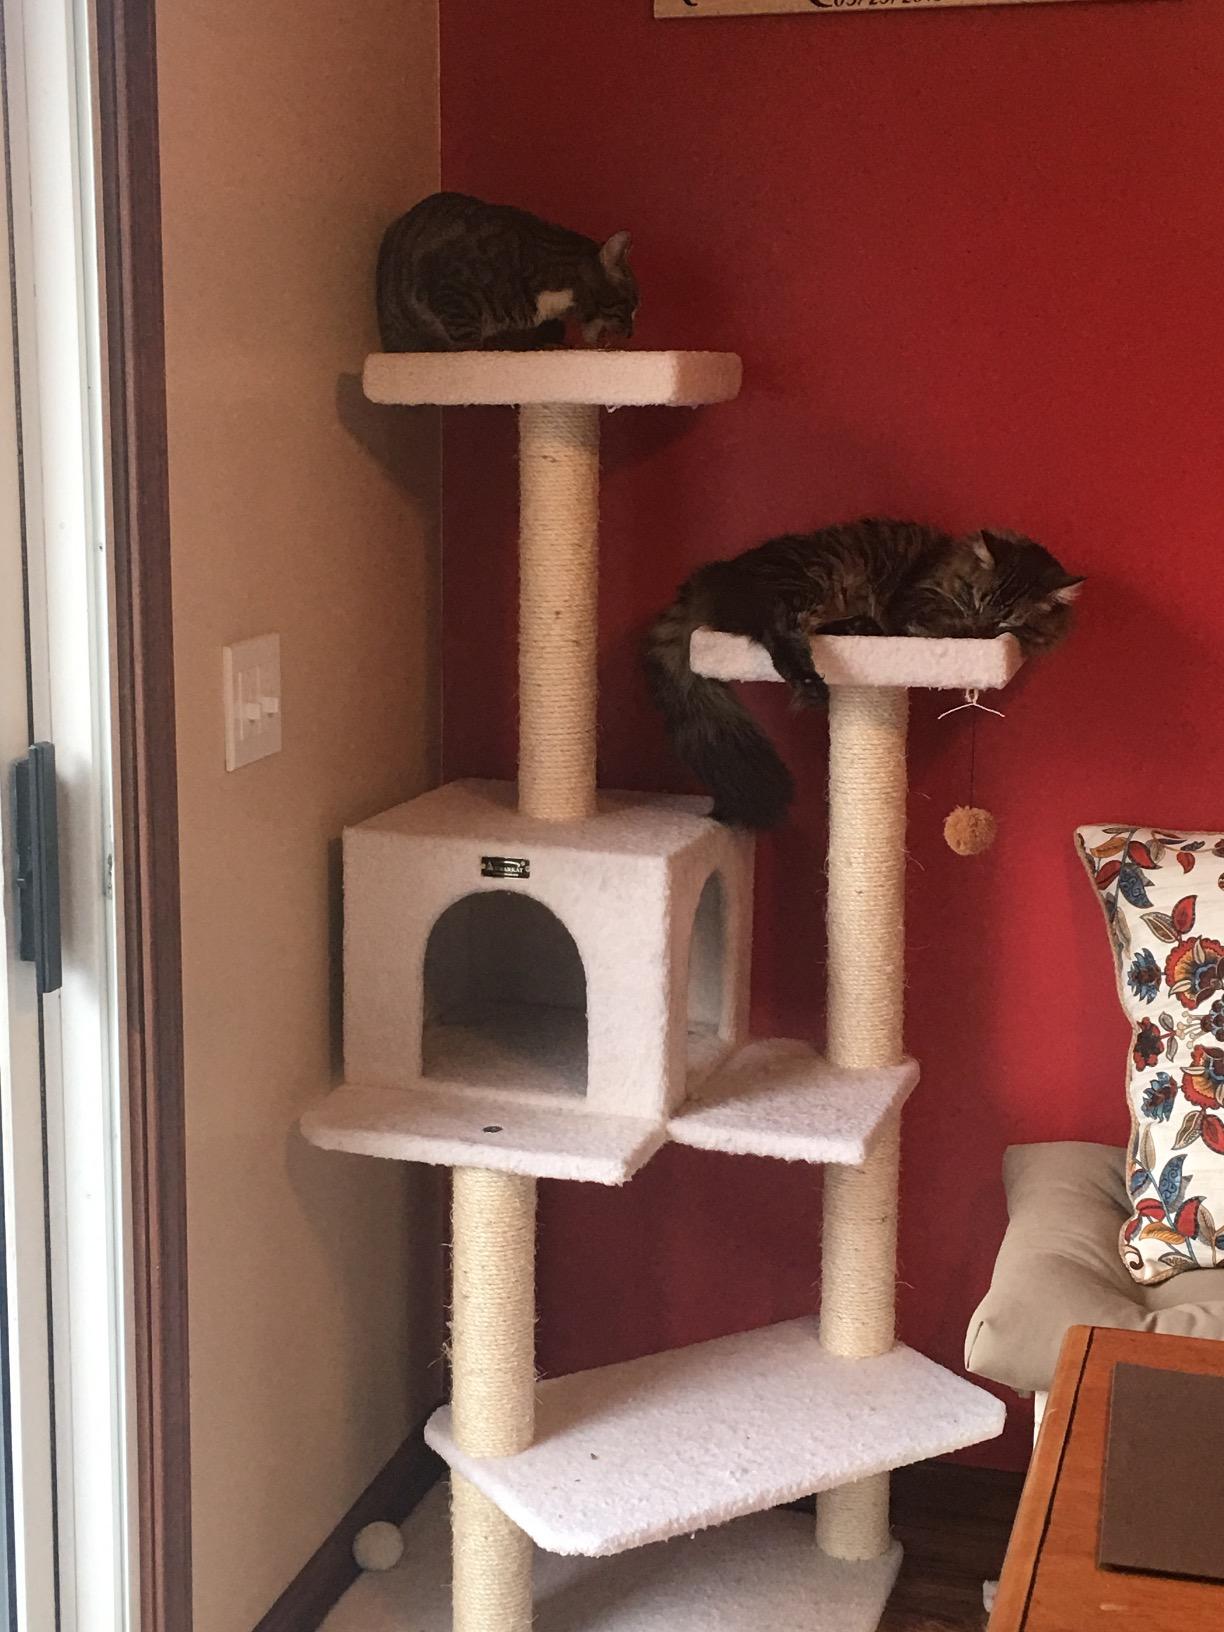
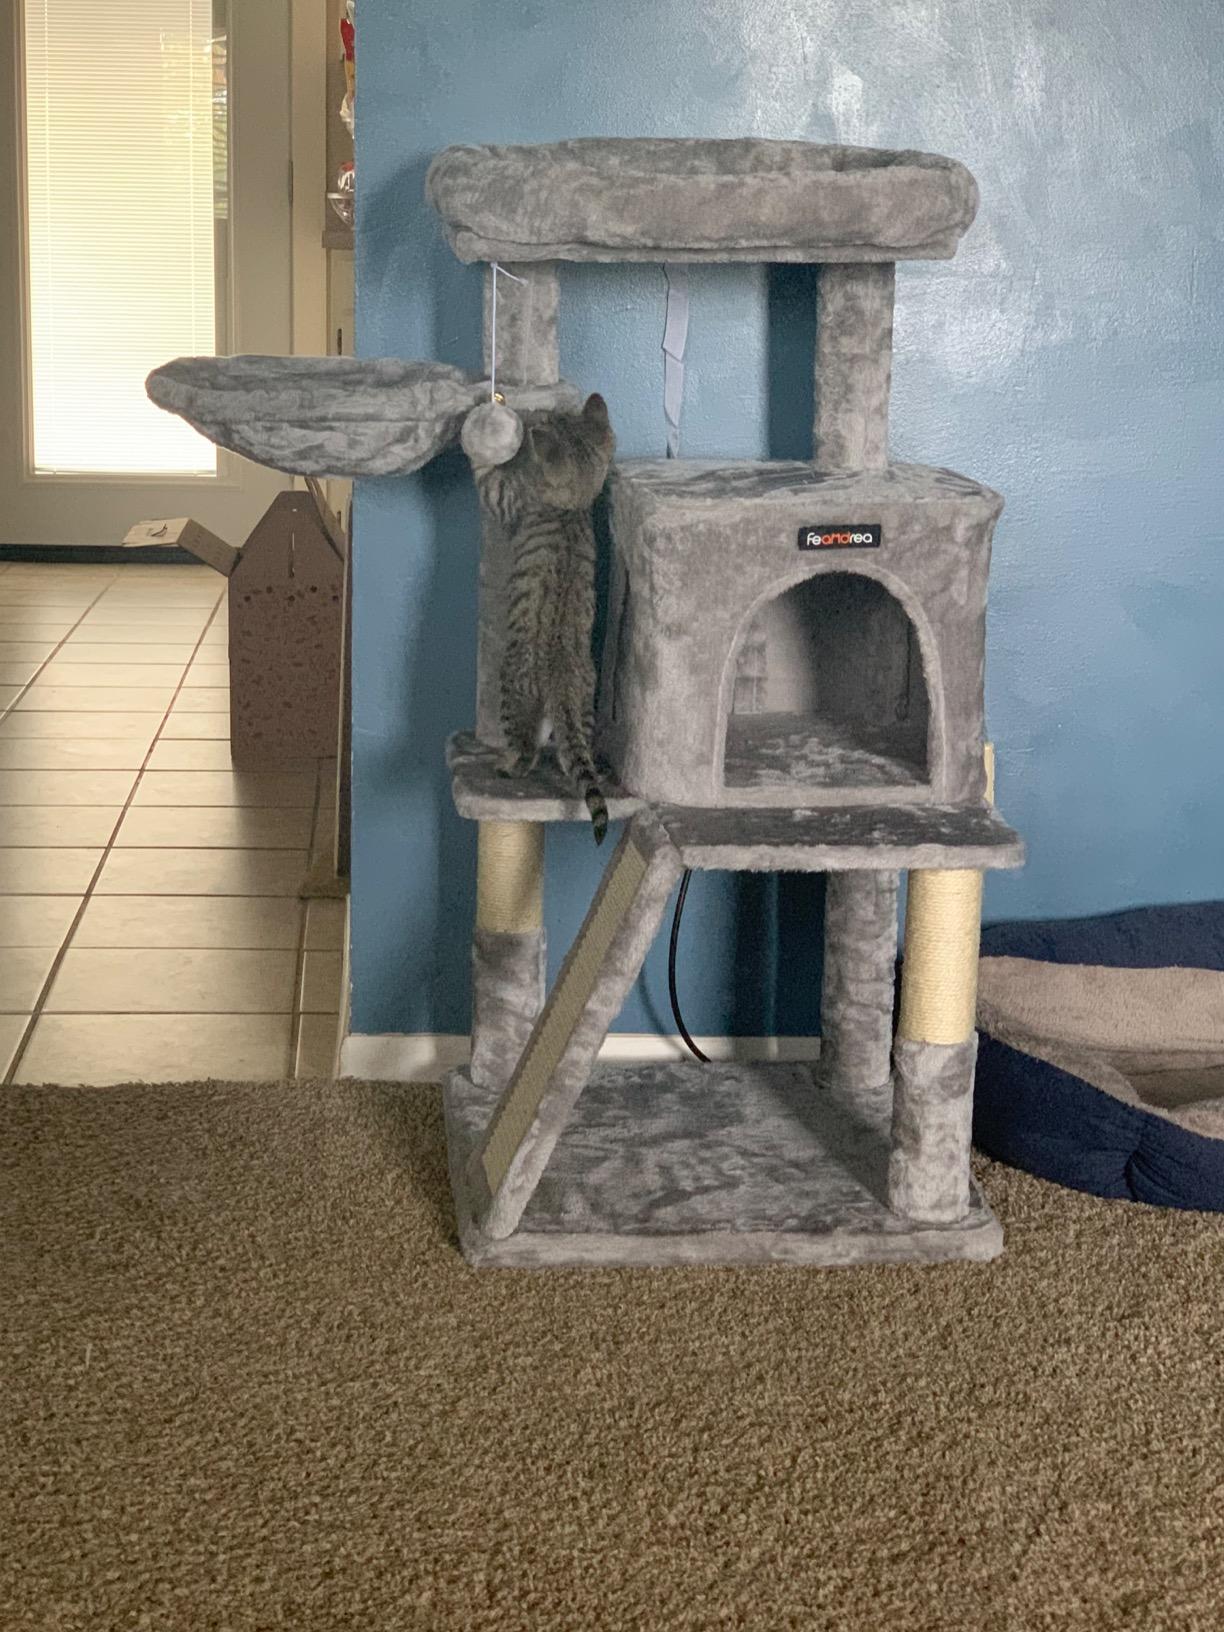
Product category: items_cat tree
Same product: no